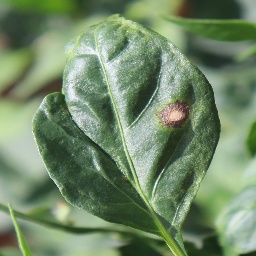
Label: cercospora